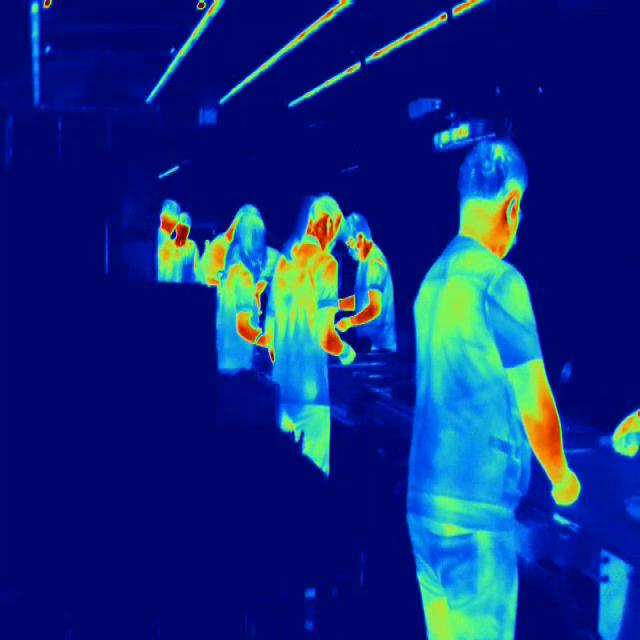
Detected objects:
label: person
label: person
label: person
label: person
label: person